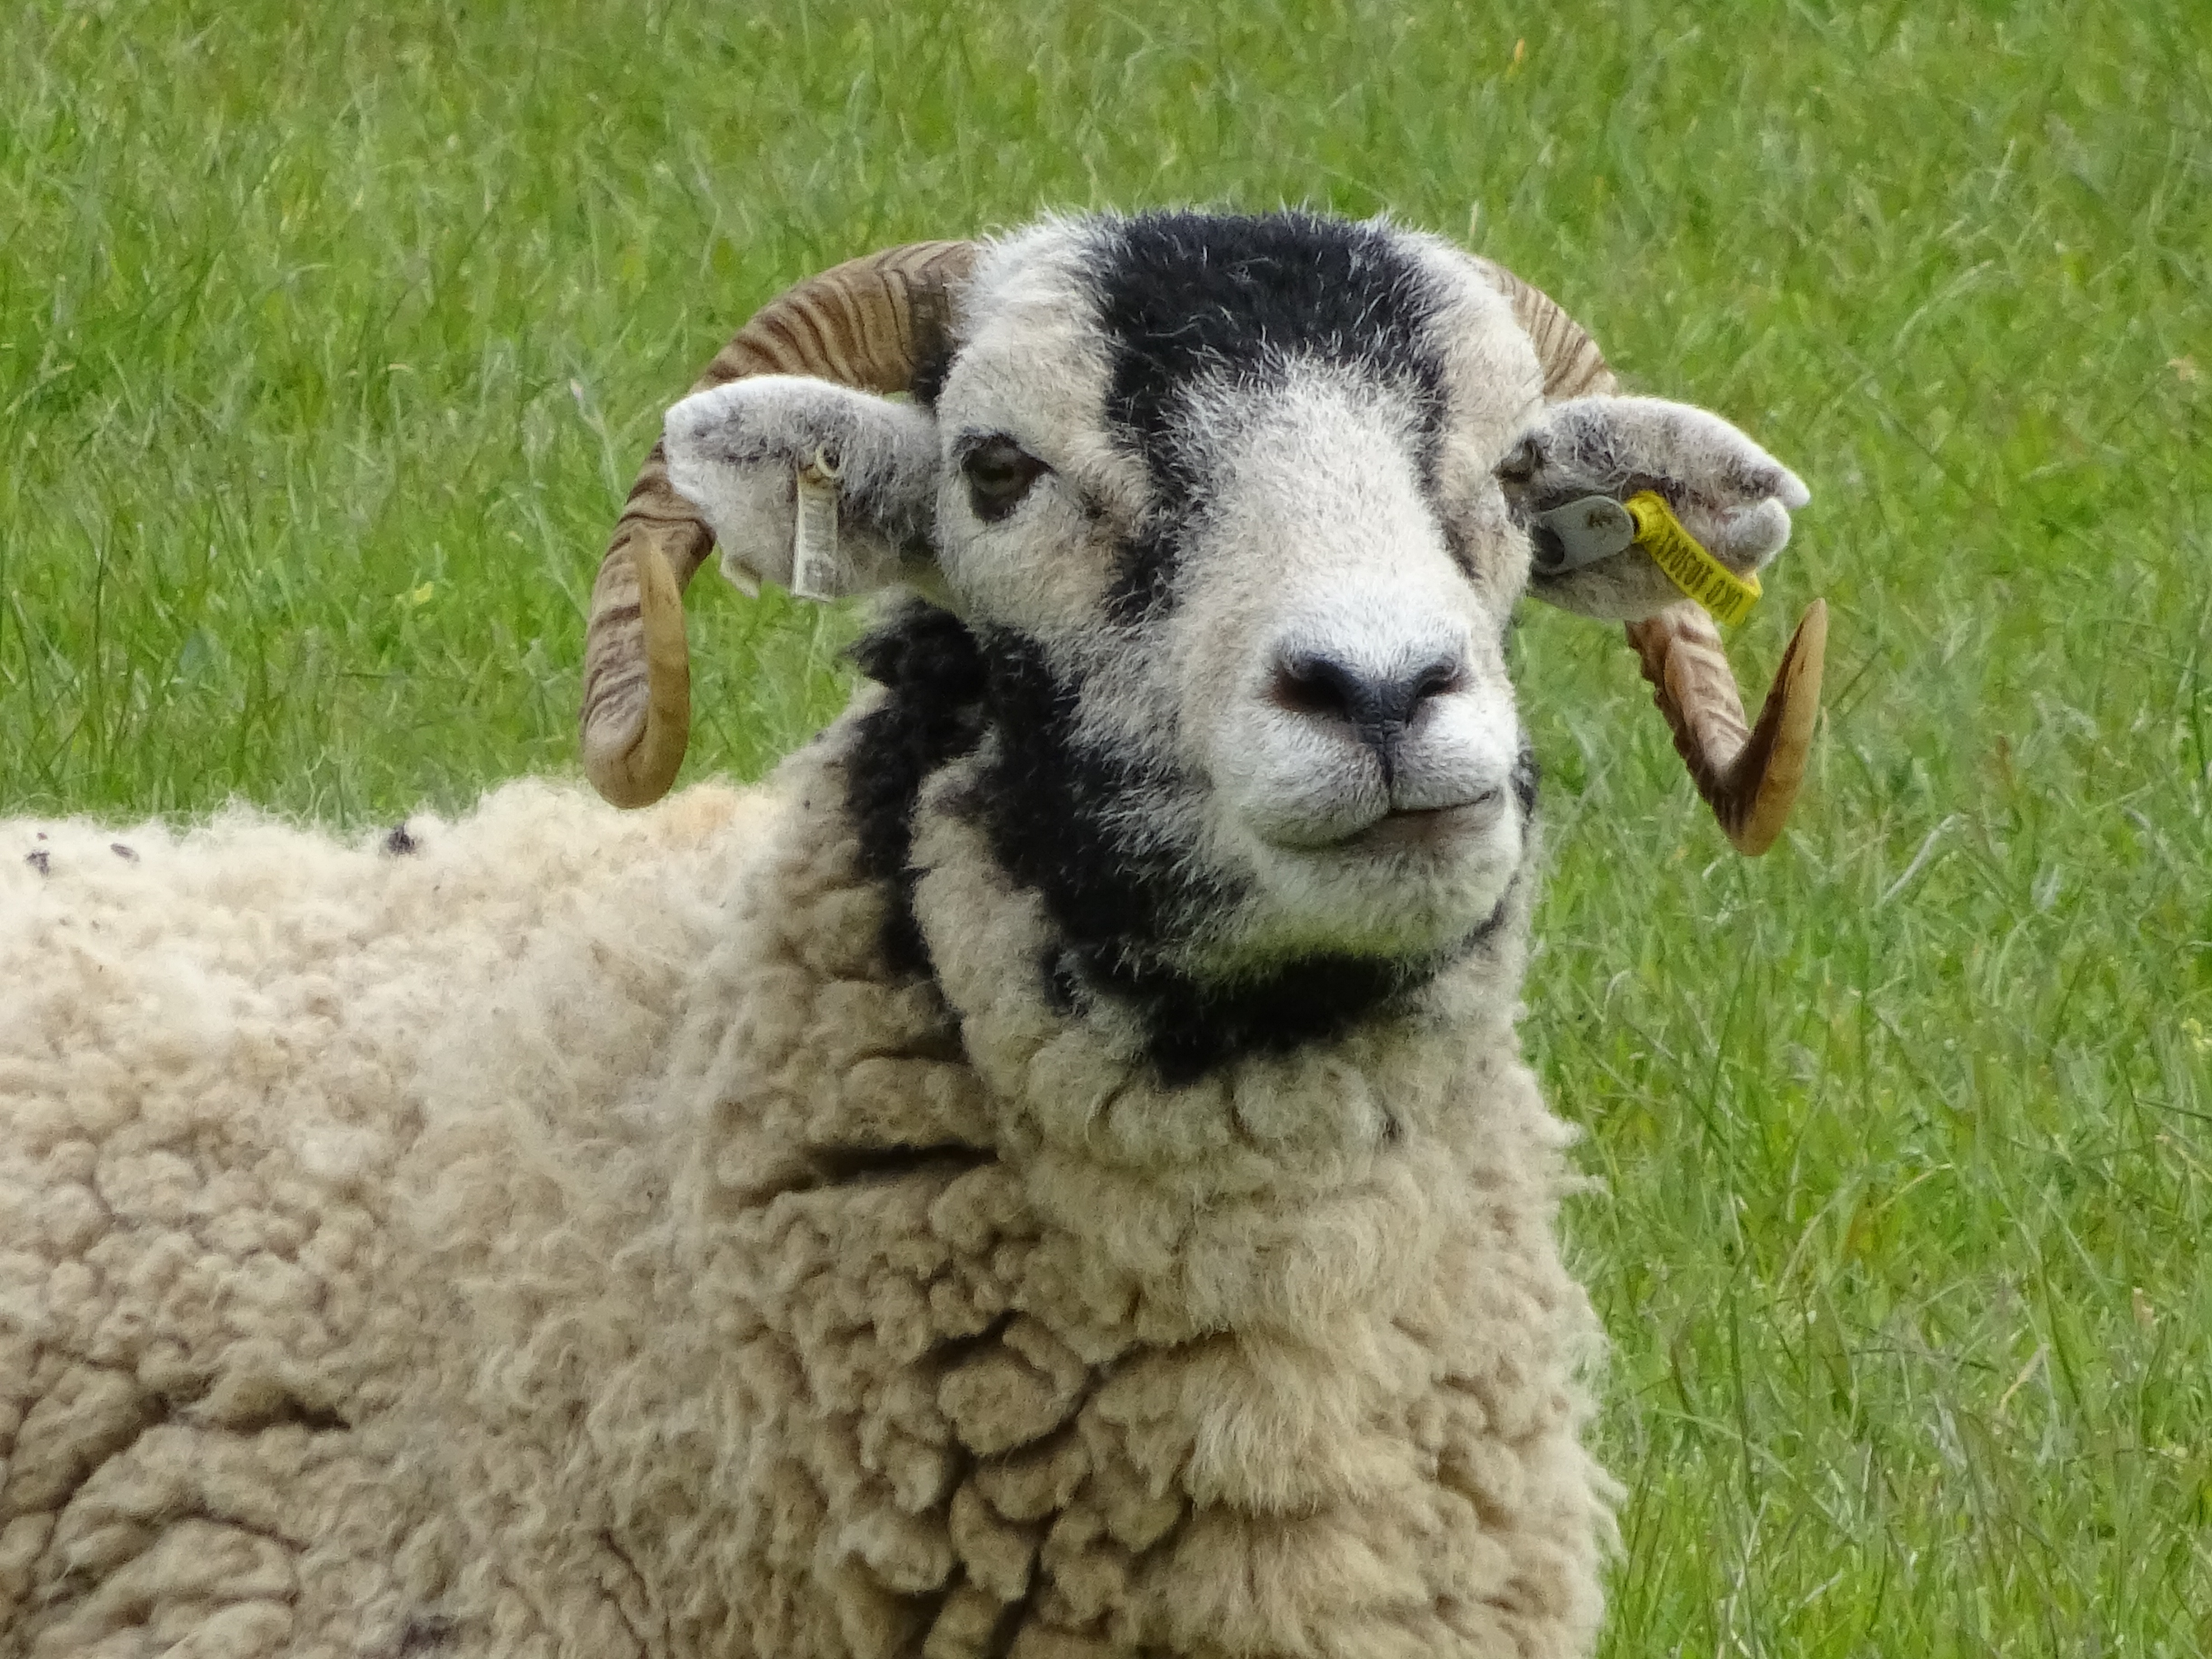
farm, pasture, sheep, mammal, agriculture, fauna, vertebrate, sheeps, cow goat family